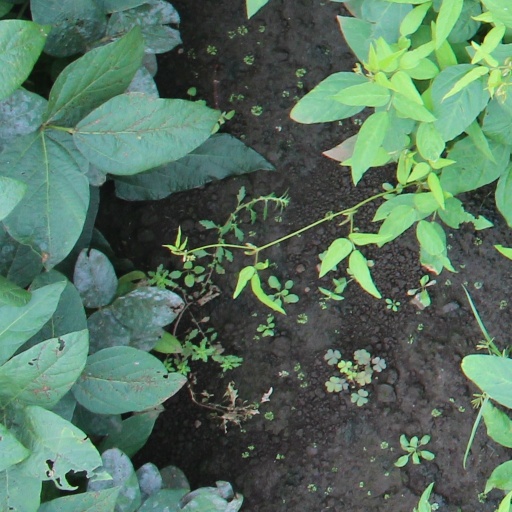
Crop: soybean